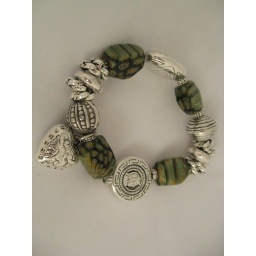
Mille Fiori glass bracelet in dark green